History of Rangers F.C.

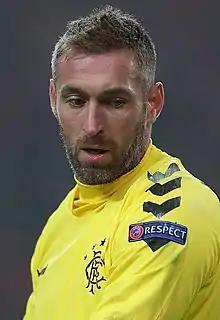
Allan McGregor signed a new six-year contract with Rangers in July 2011. As of 2023, he has played over 500 games for the club

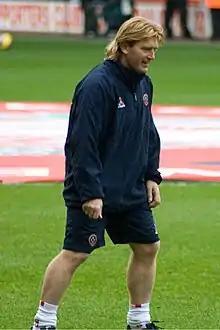
Stuart McCall, who made over 200 appearances for Rangers, became the club's interim manager between March and June 2015

In the first Old Firm game of the season, Rangers won 4–2, with Pedro Mendes scoring his first goal for the club and Kenny Miller scoring a double against his former employers. However, the team's league form stuttered thereafter. Despite a run of five wins from six matches following the Old Firm victory, the side trailed Celtic by seven points in the league at the turn of the year. For the first few months of 2009, both sides dropped and gained points on the other, and Rangers briefly took over top spot of the Premier League on 21 February after a win against Kilmarnock. The spell as league leaders lasted less than a fortnight. A defeat and a draw, both at home, to Inverness and Hearts, respectively, saw Walter Smith's side sit second in the table, one point behind Celtic, at the split. The fourth Old Firm league meeting of the season finished with a single-goal victory to Rangers, a Steven Davis strike. This meant that, with three league games remaining, Rangers were two points ahead of their arch-rivals. Further twists and turns followed; both Old Firm sides drew their matches against Hibernian at Easter Road, leaving Rangers two points clear with one round of matches remaining. Rangers needed a win against Dundee United to guarantee the club's 52nd league title. Goals from Kyle Lafferty, Pedro Mendes and Kris Boyd sealed a 3–0 win and the club's first league championship in four seasons.